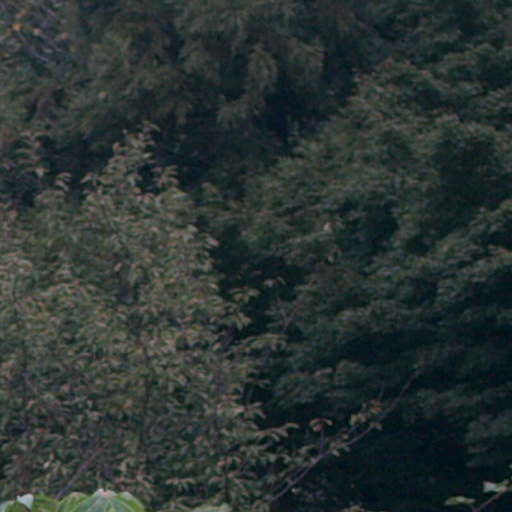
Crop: cassava